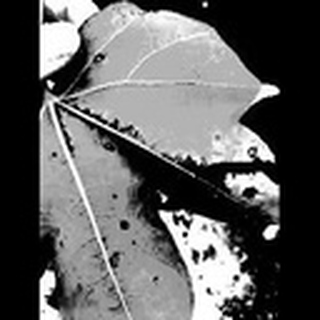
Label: cotton_bacterial_blight